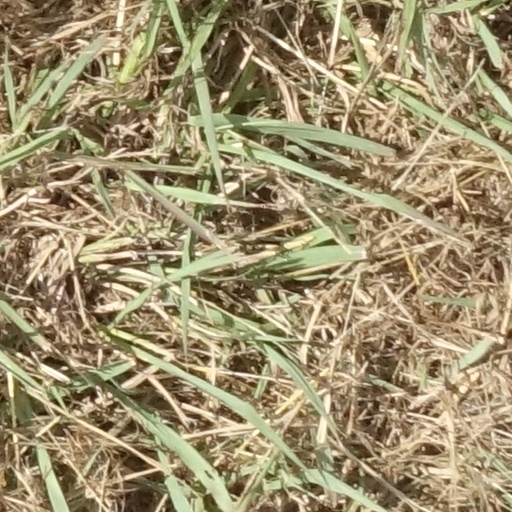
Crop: sorghum